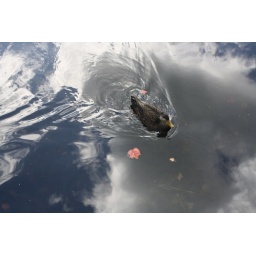
Duck swimming in sky